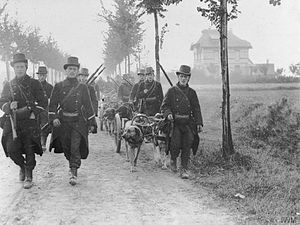
Grænseslagene / Baggrund / Belgien
Belgiske tropper med artilleri trukket af hunde, fotograferet under frontslagene
Grænseslagene var en række slag, som blev udkæmpet langs østgrænsen af Frankrig og i det sydlige Belgien kort efter udbruddet af 1. Verdenskrig. Slagene var baseret på de militære strategier, som var udviklet af den franske generalstabschef general Joseph Joffre i Plan XVII og en offensiv fortolkning af den tyske Aufmarsch II indsatsplan, som var udformet af Helmuth von Moltke den yngre. Den tyske koncentration af styrke på den højre fløj, som skulle svinge gennem Belgien og angribe Frankrig bagfra blev forsinket af bevægelsen af general Charles Lanrezac's femte armé mod nordvest for at opfange den og tilstedeværelsen af British Expeditionary Force på hans venstre flanke. Franskmændene og briterne blev trængt tilbage af tyskerne, som var i stand til at invadere det nordlige Frankrig. Franske og britiske bagtropper forsinkede den tyske fremrykning, hvilket gav tid til at franskmændene kunne overføre deres styrker vestpå så de kunne forsvare Paris, hvilket førte til det første slag om Marne.